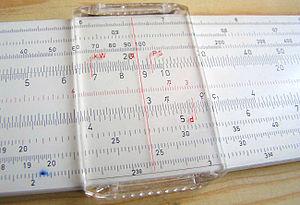
La règle à calcul est un instrument mécanique qui permet le calcul analogique et sert à effectuer facilement des opérations arithmétiques de multiplication et de division par simple déplacement longitudinal d’un coulisseau gradué. Elle utilise pour cela la propriété des fonctions logarithmes qui transforment un produit en somme et une division en différence. Elle permet également la réalisation d'opérations plus complexes, telles que la détermination de racines carrées, de cubiques, des calculs logarithmiques ou trigonométriques.